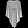
Label: Coat